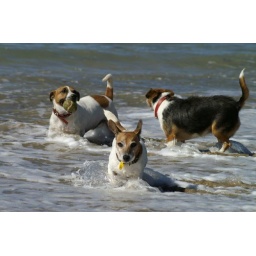
If we don't take the dogs for a daily romp in the water they sulk and make our life difficult.